Bullion Stone

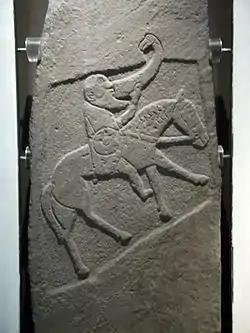

The Bullion Stone is a late carved Pictish stone, which is unusual in containing a figure; it dates to c. 900–950. It was discovered in 1933 at Bullion field, Invergowrie, during the construction of a road and is now located in the Museum of Scotland in Edinburgh. The image on the stone is unique amongst Pictish stones discovered thus far. It depicts a bald, bearded man on a weary horse, carrying a shield and drinking from a very large drinking horn with a bird's head terminal, a parallel that has been noted to the Torrs Horns, also in the museum, of nearly 1,000 years earlier.